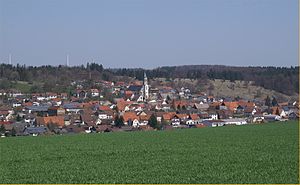
Steinheim am Albuch / Geografi
Söhnstetten
Steinheim am Albuch er en kommune i Landkreis Heidenheim i den østlige del af den tyske delstat Baden-Württemberg i det sydlige Tyskland. Den ligger ved den nordlige ende af Schwäbische Alb ved Albuch. Steinheim am Albuch ligger i det for 15 millioner år siden dannede meteoritkrater Steinheimer Becken.